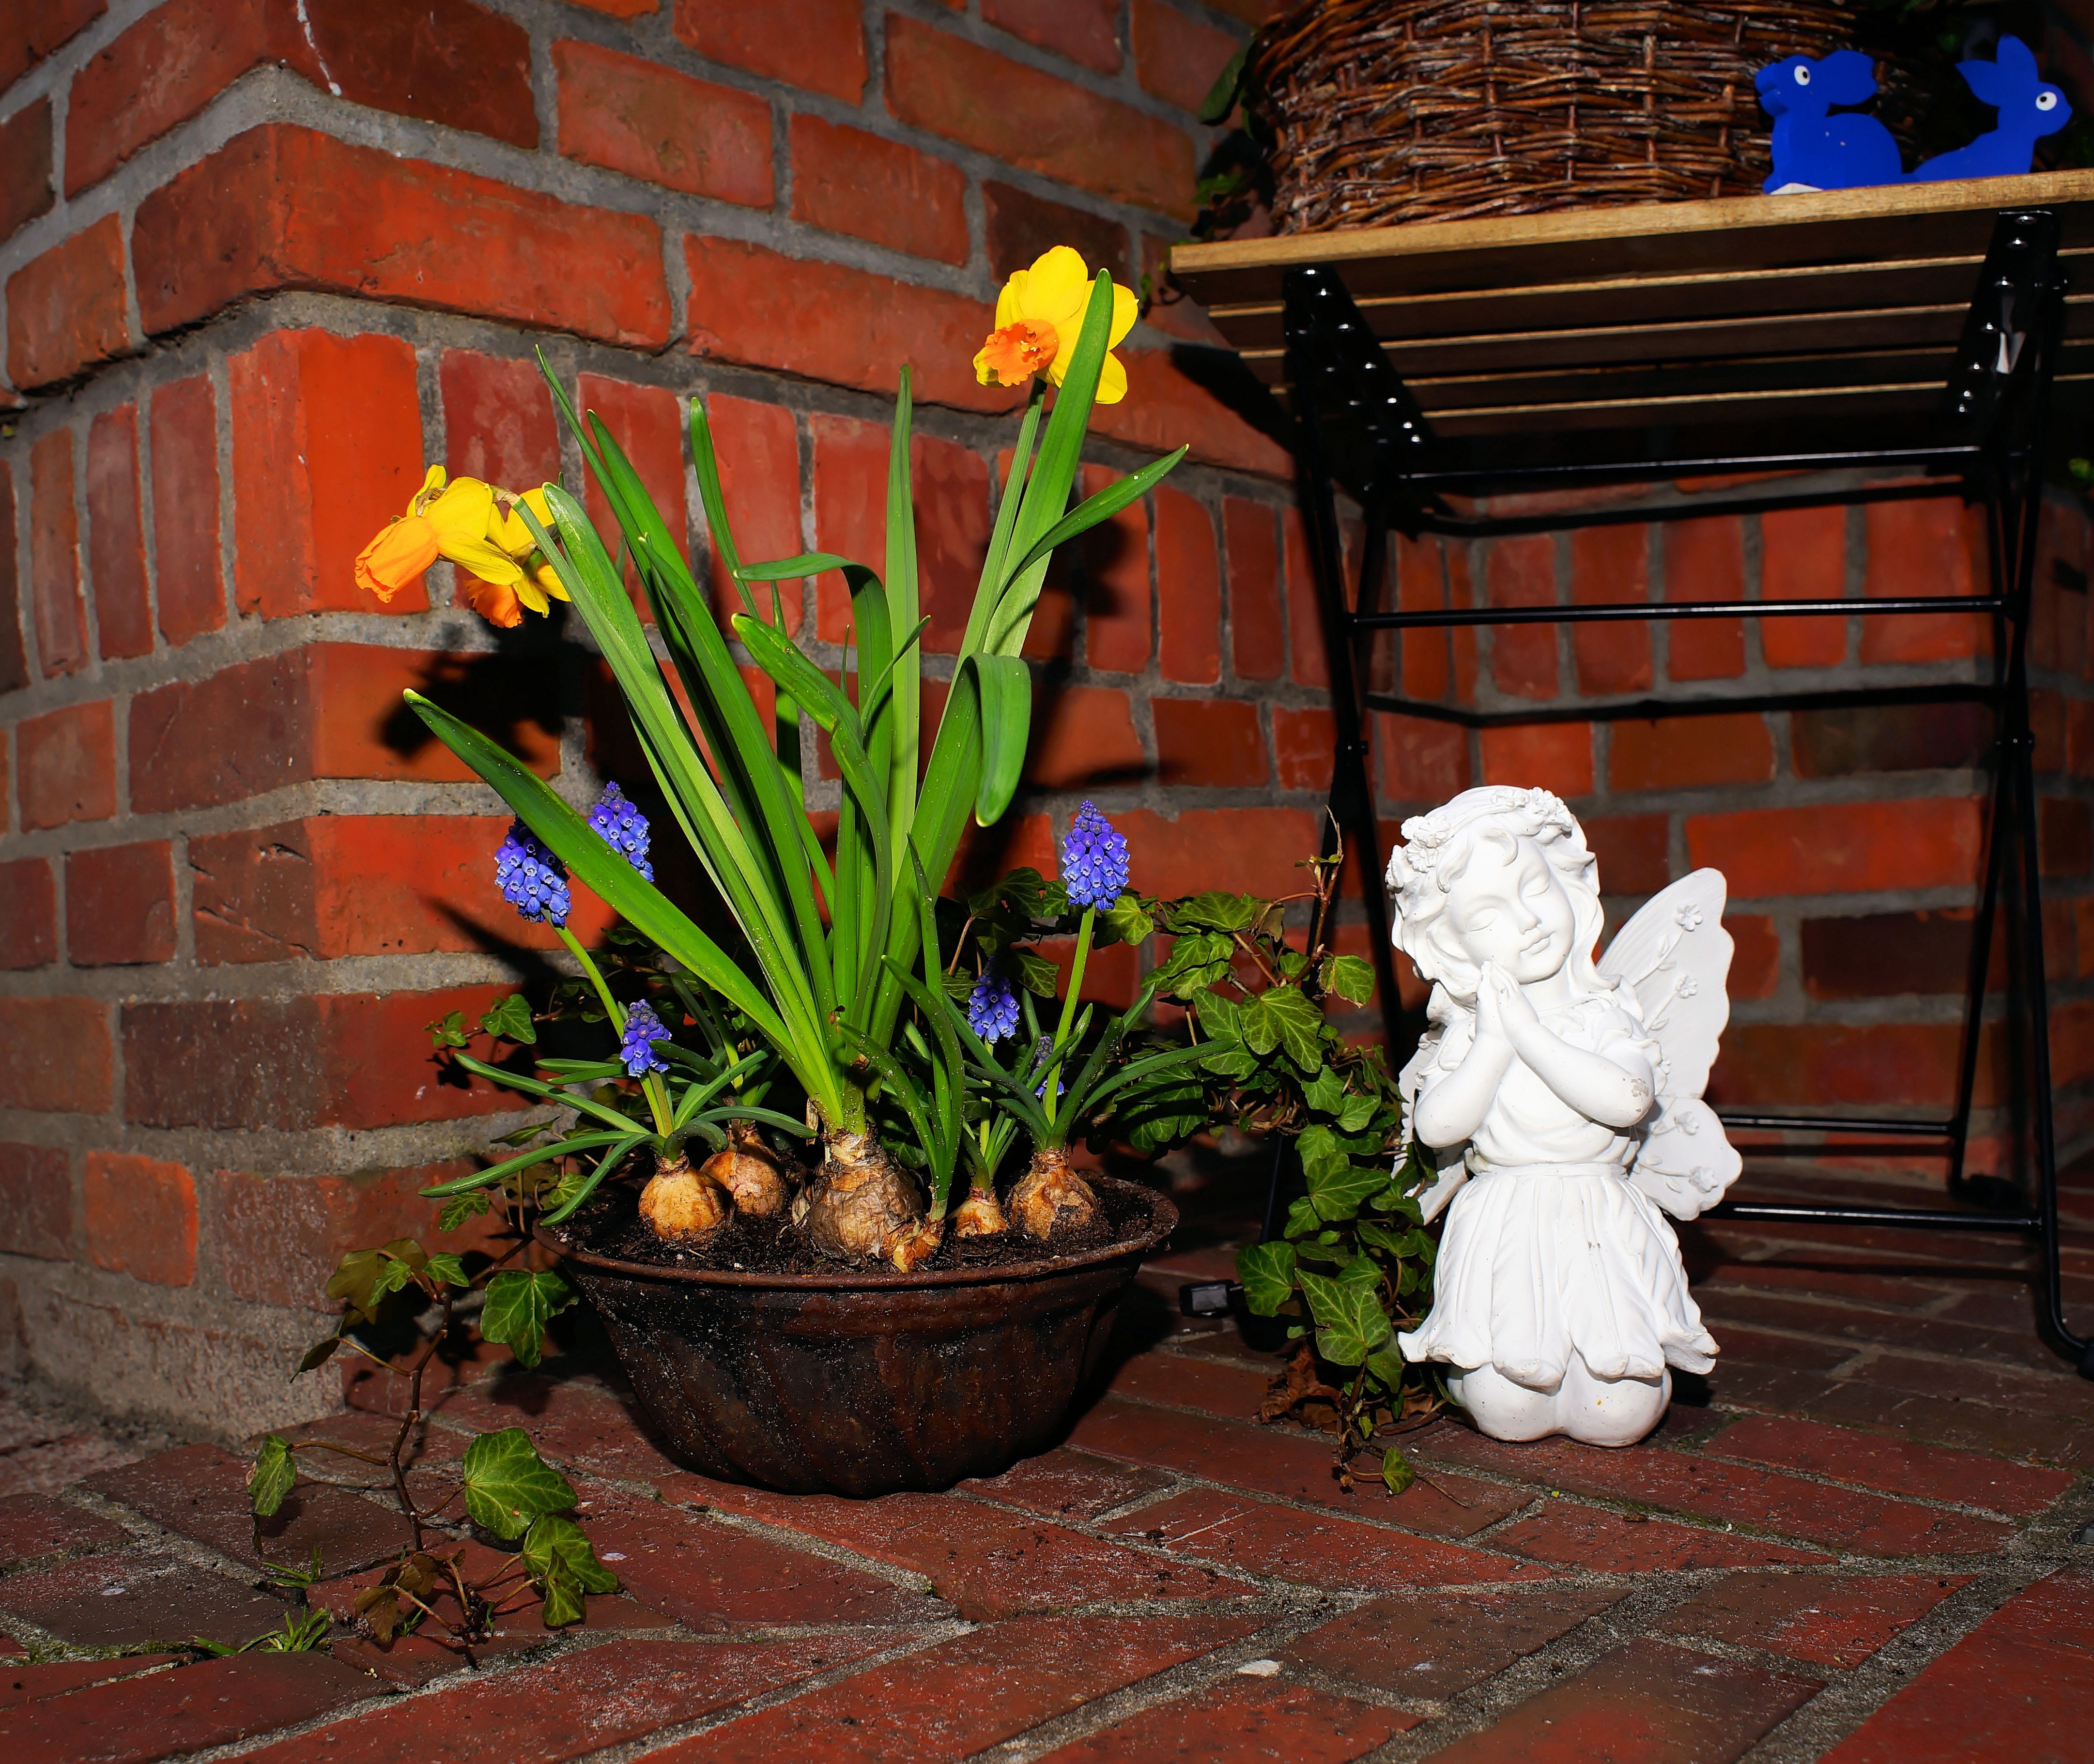
plant, sweet, flower, window, decoration, backyard, garden, ornament, angel, figure, daffodils, hope, beautiful, easter, yard, floristry, harmony, eye catcher